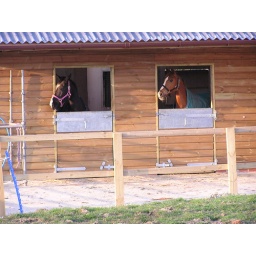
both bee and stella, looking at the horses walking by. taken by rob